Salvador Dalí and dance

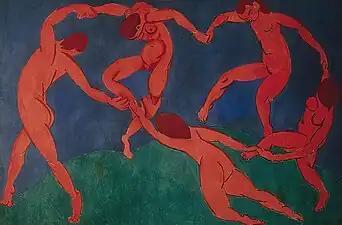
"La danse", by Henri Matisse (1910), The Hermitage, St Petersburg

The theme of dance often appears in his art work. Examples of art where some form of dance is present include: young people dancing the sardana in "Fiesta de Santa Lucia" (1921); what appear to be people dancing in "Ninfas en un jardín romántico" (1921); and "Composición satírica" (1923), a work clearly inspired by Matisse’s "La Danse".